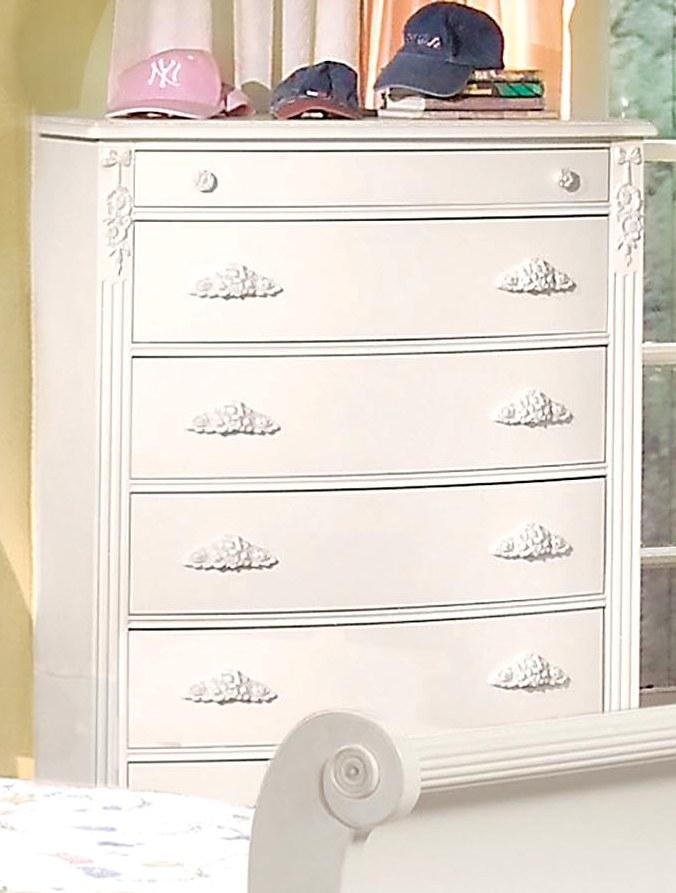
Category: Dressers & Chests
Style: Cottage